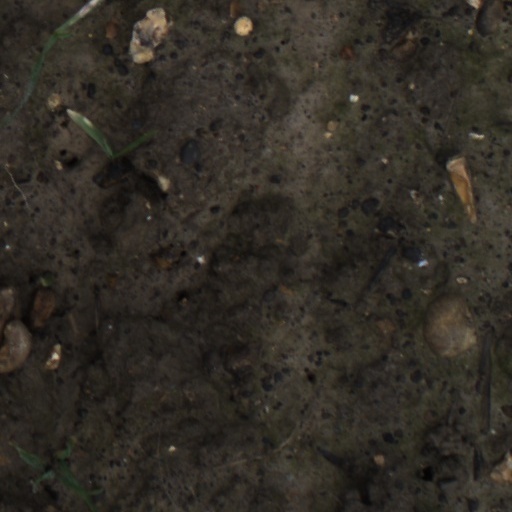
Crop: wheat